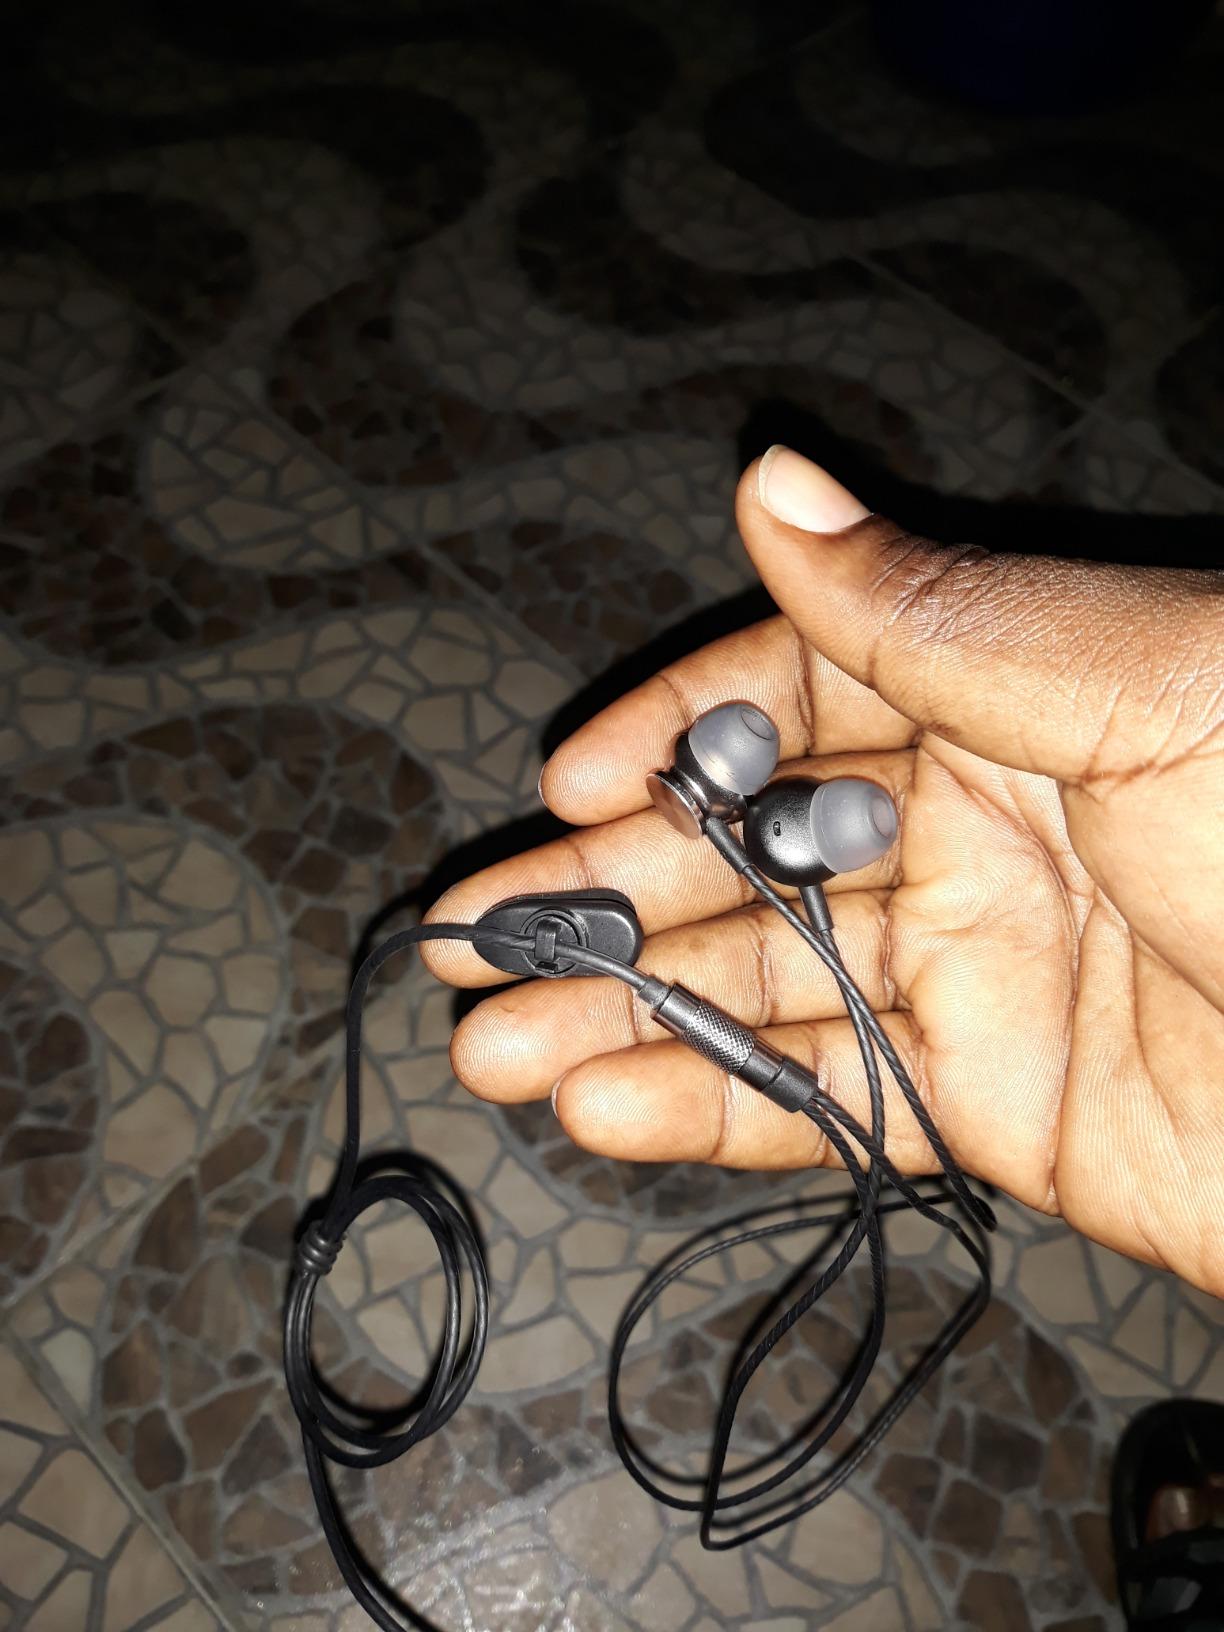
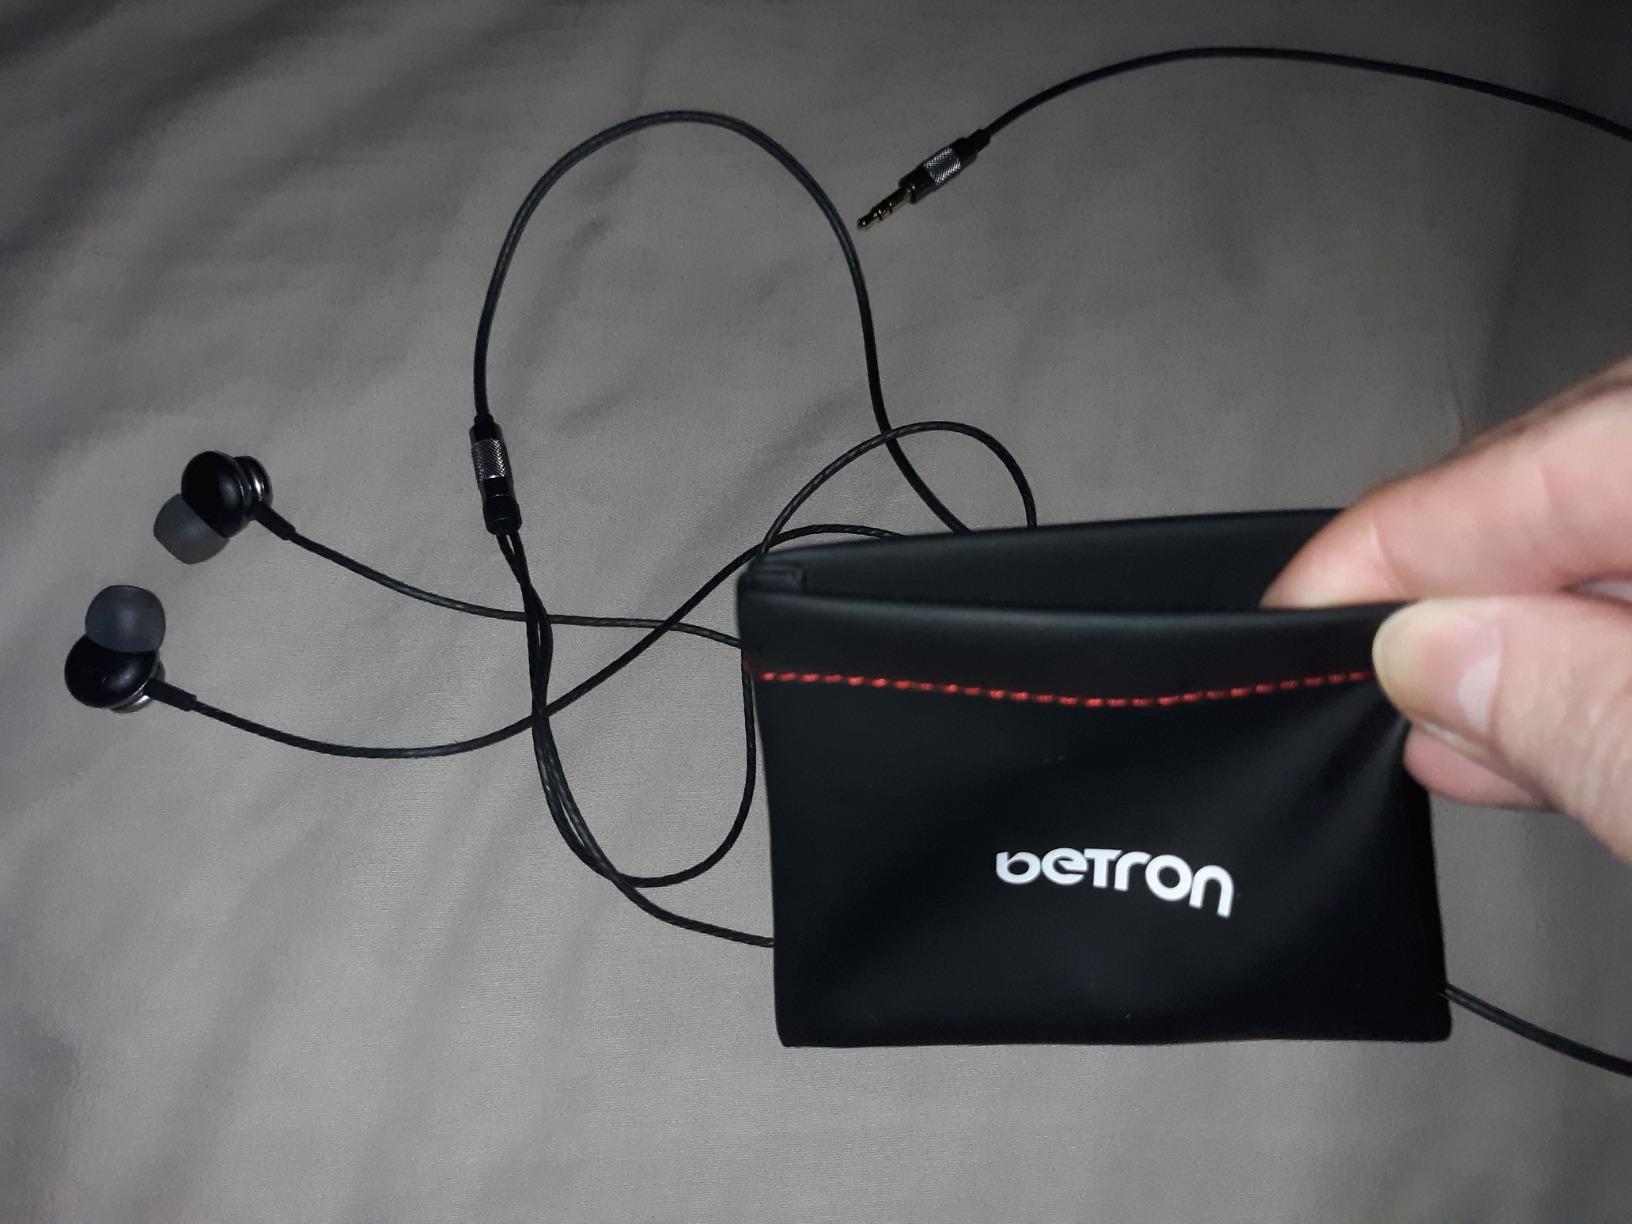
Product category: headphones
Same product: yes